She (Tyler, the Creator song)

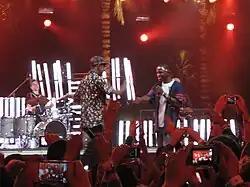
Tyler and Ocean performing together in 2012

The music video for "She" was shot in Los Angeles. Ocean posted several behind the scene photos of the video shoot onto his own personal Tumblr account, including pictures "with a pretty young thing as his leading lady." Ocean plays "double duty as a cop and the man of the house, almost unrecognizable in a white wig and drab attire. In one of the more violent images, Tyler stares into the camera as a gun is pointed at his head, wearing the same black contacts he sported in his viral sensation “Yonkers” video." The video has garnered over 100 million views on YouTube.